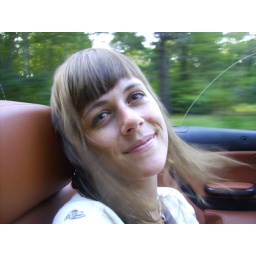
back seat in the convertible